Arthur Denaro

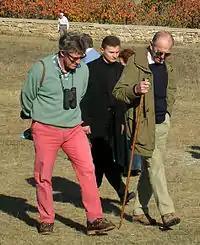
Major General Arthur Denaro with Prince Philip, 2004

Denaro commanded his regiment during the Gulf War. Prior to the war the regiment had just arrived in Fallingbostel as part of the 7th Armoured Brigade (under the command of Brigadier Patrick Cordingley), part of the 1st (UK) Armoured Division, and were engaged in training at Soltau. Denaro was recovering from a polo accident four weeks earlier, when he had broken his skull in four places requiring a metal plate to be inset, but was still taking part in the exercise. As vanguard of the British attack, and "with breathtaking speed", Denaro's regiment hooked round the Iraqi right flank to cut off their line of retreat. His Challenger 1 tank "Churchill" has been preserved at the Tank Museum Bovington in its desert colours and Irish Hussars livery. Both Denaro and his tank are immortalised in the Terence Cuneo painting "The Basrah Road", the original of which hangs in the regimental museum of the Queen's Royal Hussars at Athlone Kaserne in Sennelager.